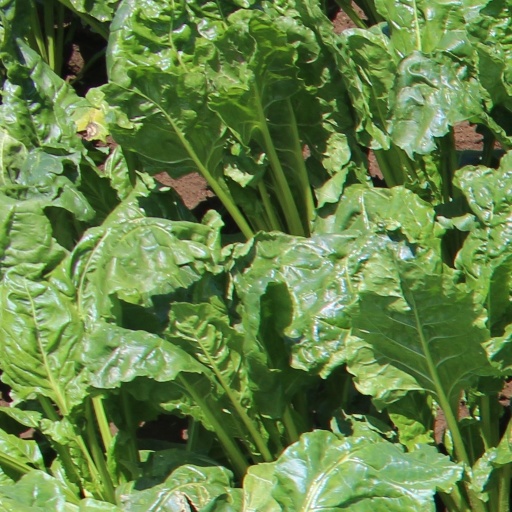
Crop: sugar beet